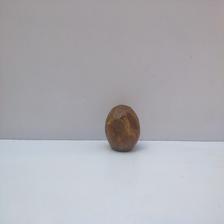
Size: Spoiled